Sonny Bill Williams

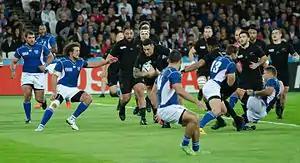
Williams during the 2015 Rugby World Cup.

On 30 July, Williams played his first home test match during the second game of the 2011 Tri Nations Series. On 9 September he played in the opening match of the 2011 Rugby World Cup. A week later he scored his first test rugby tries during New Zealand's second game, in which he played on the right wing. The match was also the first time he had played outside the centres since playing in a handful of games on the wing and in the back row for Toulon. He scored his third try of the tournament against France, in his second consecutive game playing on the wing. On 2 October, Williams scored in his third consecutive match, whilst playing against Canada. New Zealand went on to win the tournament, with Williams amassing a Rugby World Cup record of three tries as a substitute player.